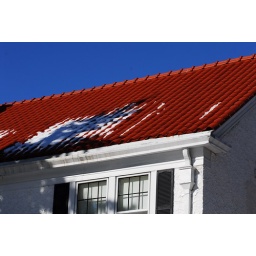
110213: Ceramic-tiled roof against a dazzling clear blue sky.